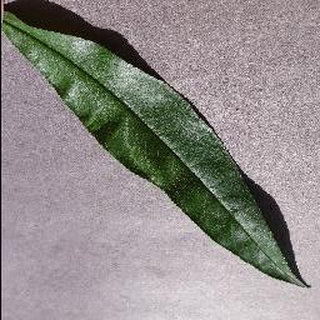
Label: healthy_peach